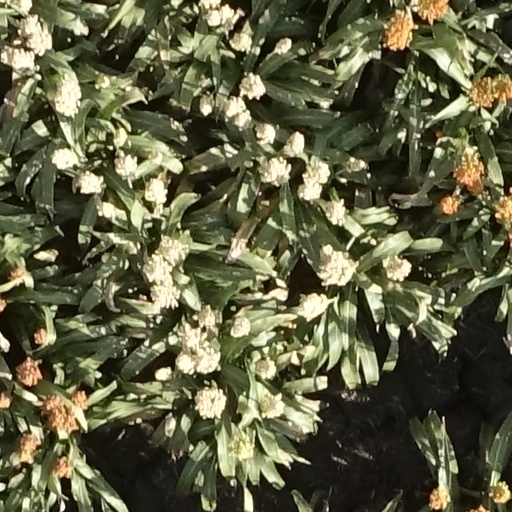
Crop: sorghum